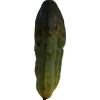
Label: cucumber